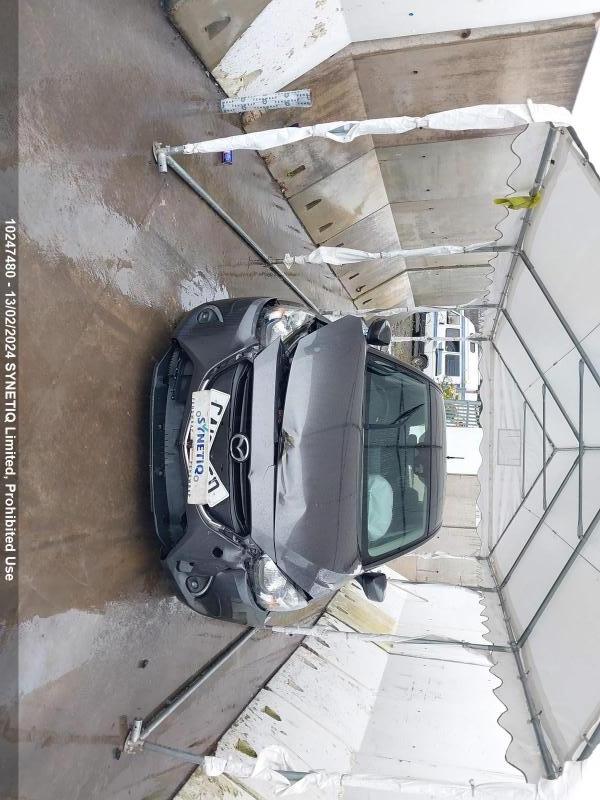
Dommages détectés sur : plaque d'immatriculation avant, pare-choc avant, feu avant droit, feu avant gauche, capot, aile avant droite, aile avant gauche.
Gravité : majeur